Harold Bascom Durham Jr.

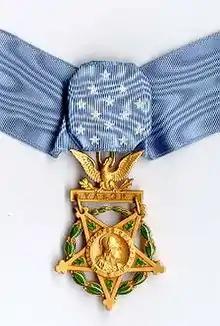
The Army Medal of Honor

Harold Bascom Durham Jr. (October 12, 1942 – October 17, 1967) was a United States Army officer and a recipient of the United States military's highest decoration—the Medal of Honor—for his actions in the Vietnam War.